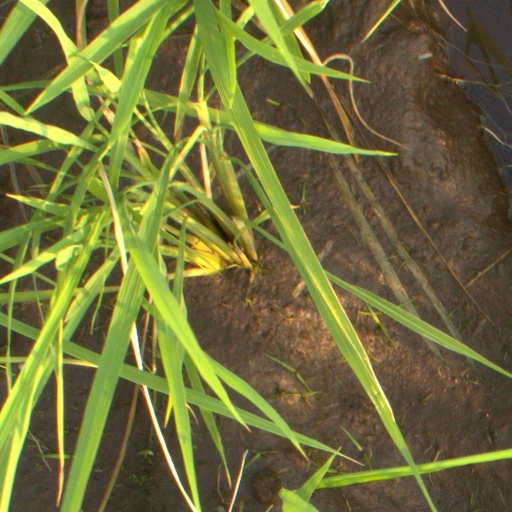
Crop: rice